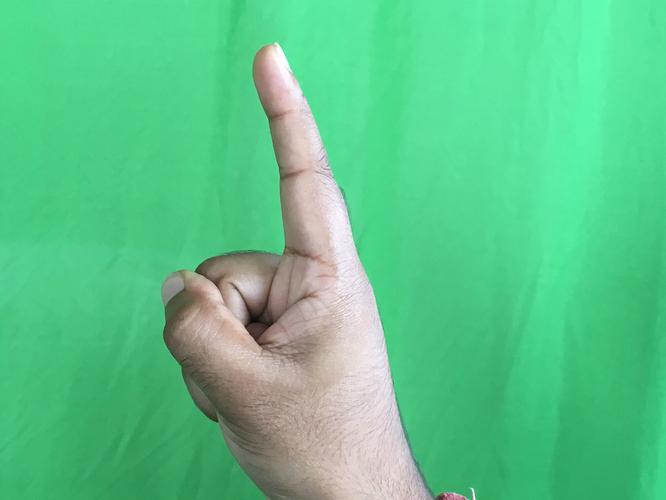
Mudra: Suchi
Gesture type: single_hand